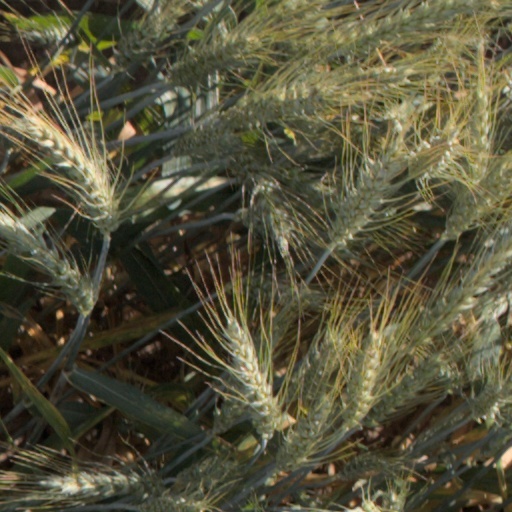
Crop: wheat